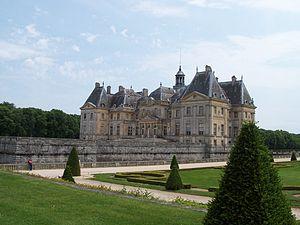
Château de Vaux-le-Vicomte, France
Le château de Vaux-le-Vicomte, situé sur le territoire de la commune française de Maincy, à 50 km au sud-est de Paris, près de Melun est un château du XVIIᵉ siècle, construit pour le surintendant des finances de Louis XIV, Nicolas Fouquet. Il appartient désormais à une branche cadette des marquis de Vogüé.